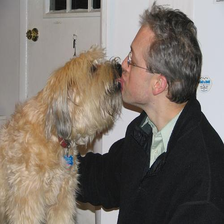
Species: dog
Breed: wheaten terrier